World government

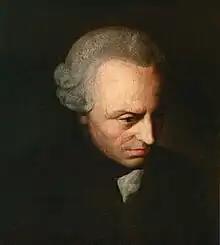
Writing in 1795, Immanuel Kant considered World Citizenship to be a necessary step in establishing world peace.

In his essay "" (1795), Kant describes three basic requirements for organizing human affairs to permanently abolish the threat of present and future war, and, thereby, help establish a new era of lasting peace throughout the world. Kant described his proposed peace program as containing two steps.